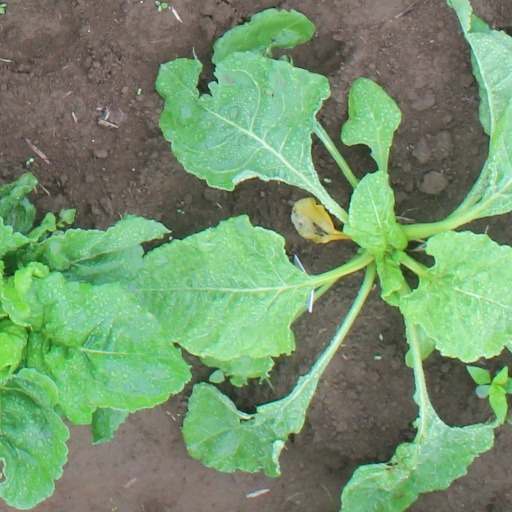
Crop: sugar beet